Action of Rights Protection (Chile)

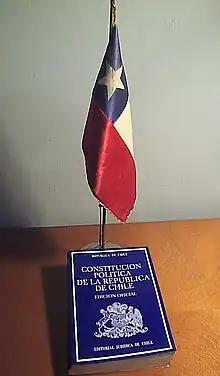
Chilean Constitution in front of a Chilean flag.

The Action of Rights Protection (in Spanish Recurso de Protección) is a judicial action established in Art. 20 of the Chilean Constitution, and follows that an Appellate Court makes orders to restore the rule of law and guarantee due protection of the constitutional rights of a person or people, in front of illegal or arbitrary acts and omissions that violate these rights.